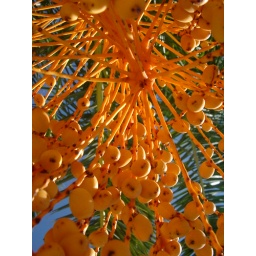
Bright orange fruit on a palm tree in Greece.